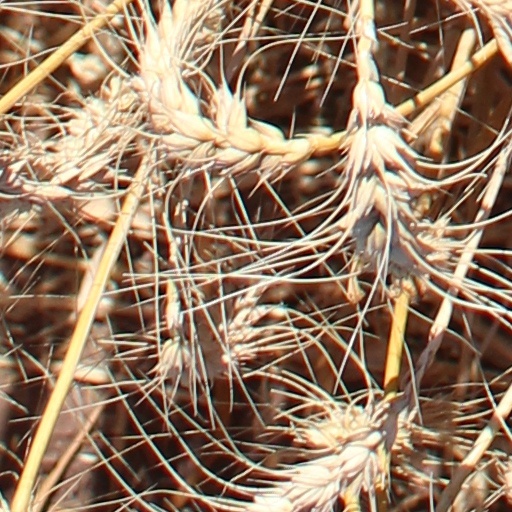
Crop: wheat